1952 in the Philippines

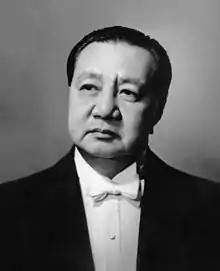
President Elpidio Quirino

As per Act No. 2711 section 29, issued on March 10, 1917, any legal holiday of fixed date falls on Sunday, the next succeeding day shall be observed as legal holiday. Sundays are also considered legal religious holidays. Bonifacio Day was added through Philippine Legislature Act No. 2946. It was signed by then-Governor General Francis Burton Harrison in 1921. On October 28, 1931, the Act No. 3827 was approved declaring the last Sunday of August as National Heroes Day.